Circuit de Lohéac

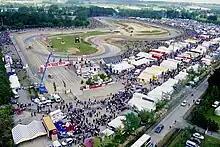
Circuit de Lohéac in 2001

This circuit was created by Michel Hommell, leader and founder of the Michel Hommell Group specializing in automotive magazines and between 1990 and 2003, would act as a car manufacturer. It is on this circuit that the inaugural French Rallycross Championship was raced, with the race taking place on September 5, 1976.